Rye College

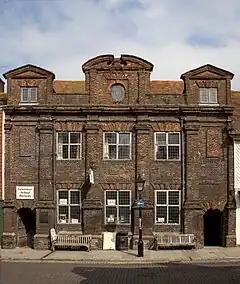
The Old Rye Grammar School

The school developed from earlier schools in Rye such as Rye Grammar School which was founded by Sir Thomas Peacocke in 1636. It became a comprehensive school in (or before) 1969.